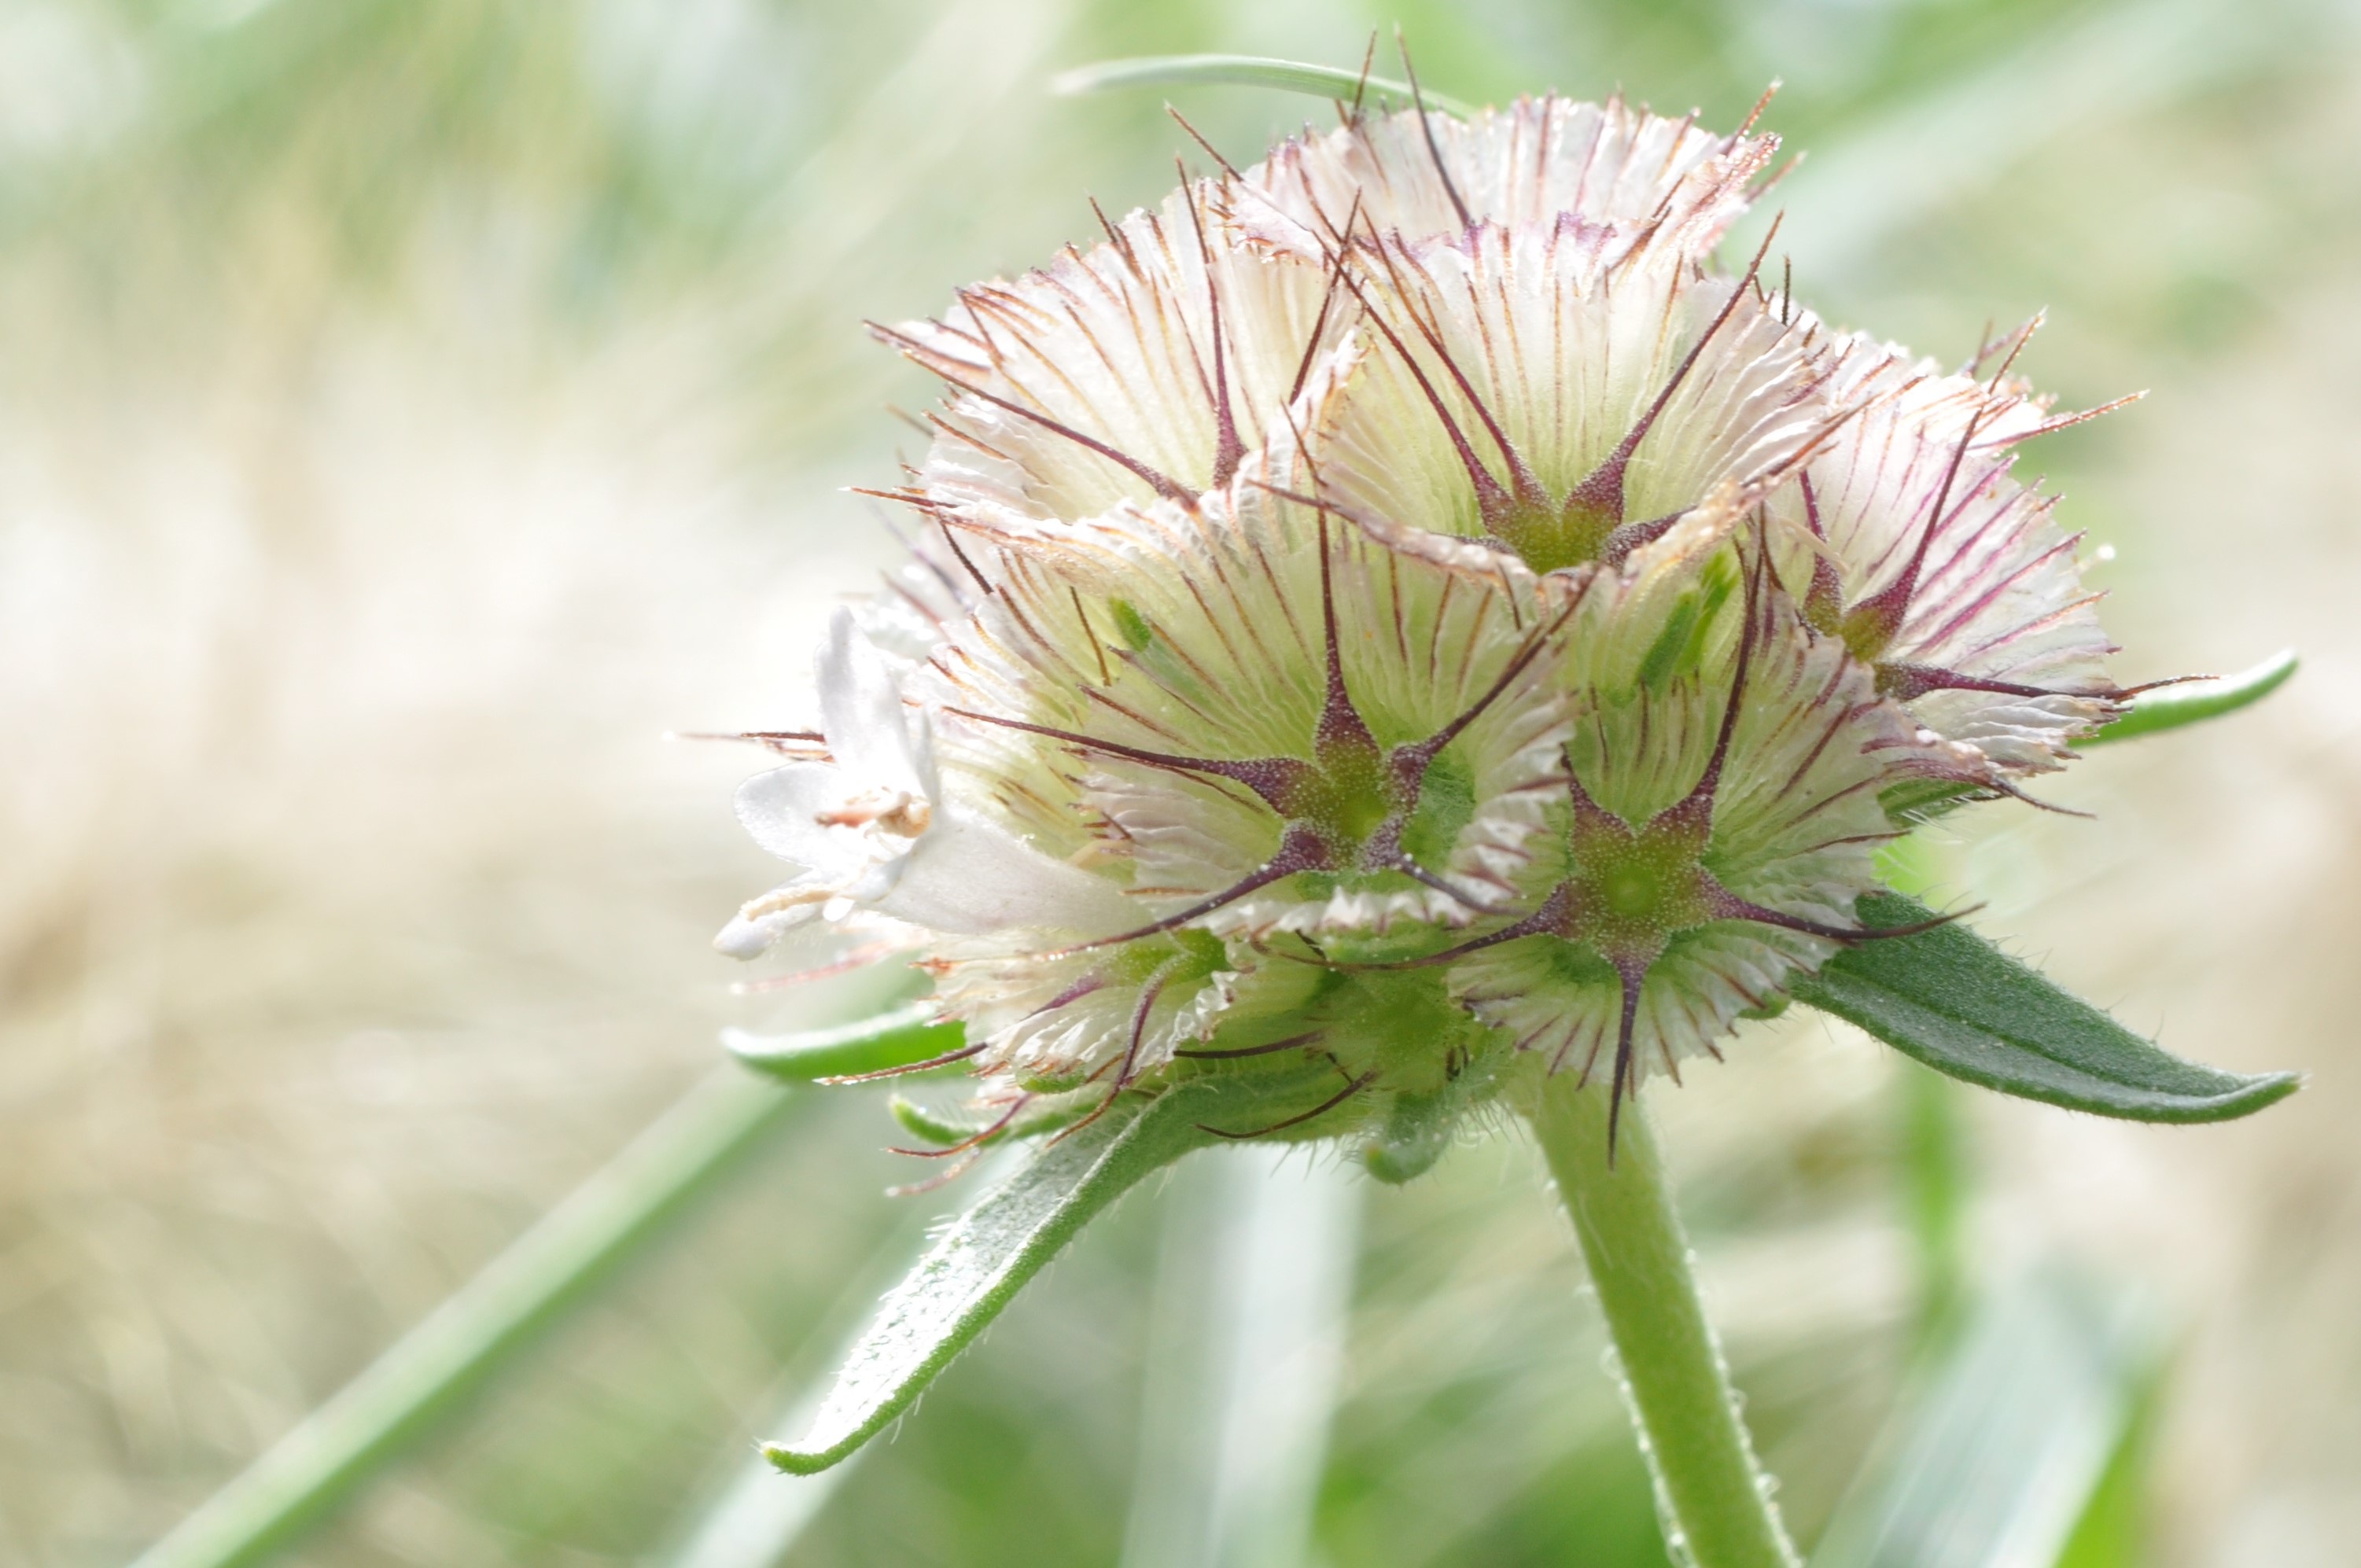
nature, grass, blossom, plant, photography, meadow, flower, bloom, green, produce, macro, botany, flora, wildflower, close up, macro photography, flowering plant, state garden show, grass family, plant stem, land plant